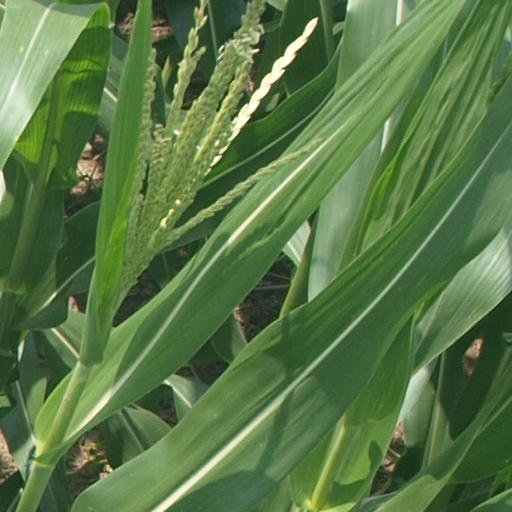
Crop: maize; corn